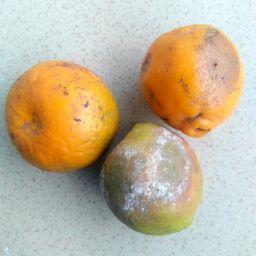
Fruit: Orange
Quality: Bad